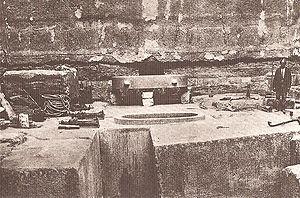
La grande excavation est une pyramide inachevée datant sans doute de la IVᵉ dynastie et qui se situe actuellement dans une zone militaire à Zaouiet el-Aryan. Seule une grande tranchée en forme de T a été creusée dans le sol rocheux et quelques pierres des premières assises ont été posées. Aucune source ne permet d'expliquer l'abandon du site. Si elle avait été achevée, la pyramide aurait eu une base de deux-cent-dix mètres de côté. Alexandre Barsanti a découvert au fond de la tranchée un sarcophage en granite de forme ovale ainsi que de nombreuses inscriptions à l'encre rouge sur les pierres du radier ne permettant pas de déterminer avec certitude à quel souverain était destinée cette pyramide.